Aircraft noise pollution

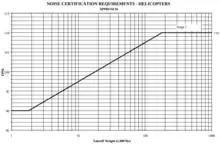
Helicopters stage 2 Noise standard: approach

Noise stages are defined in the US Code of Federal Regulations (CFR) Title 14 Part 36.